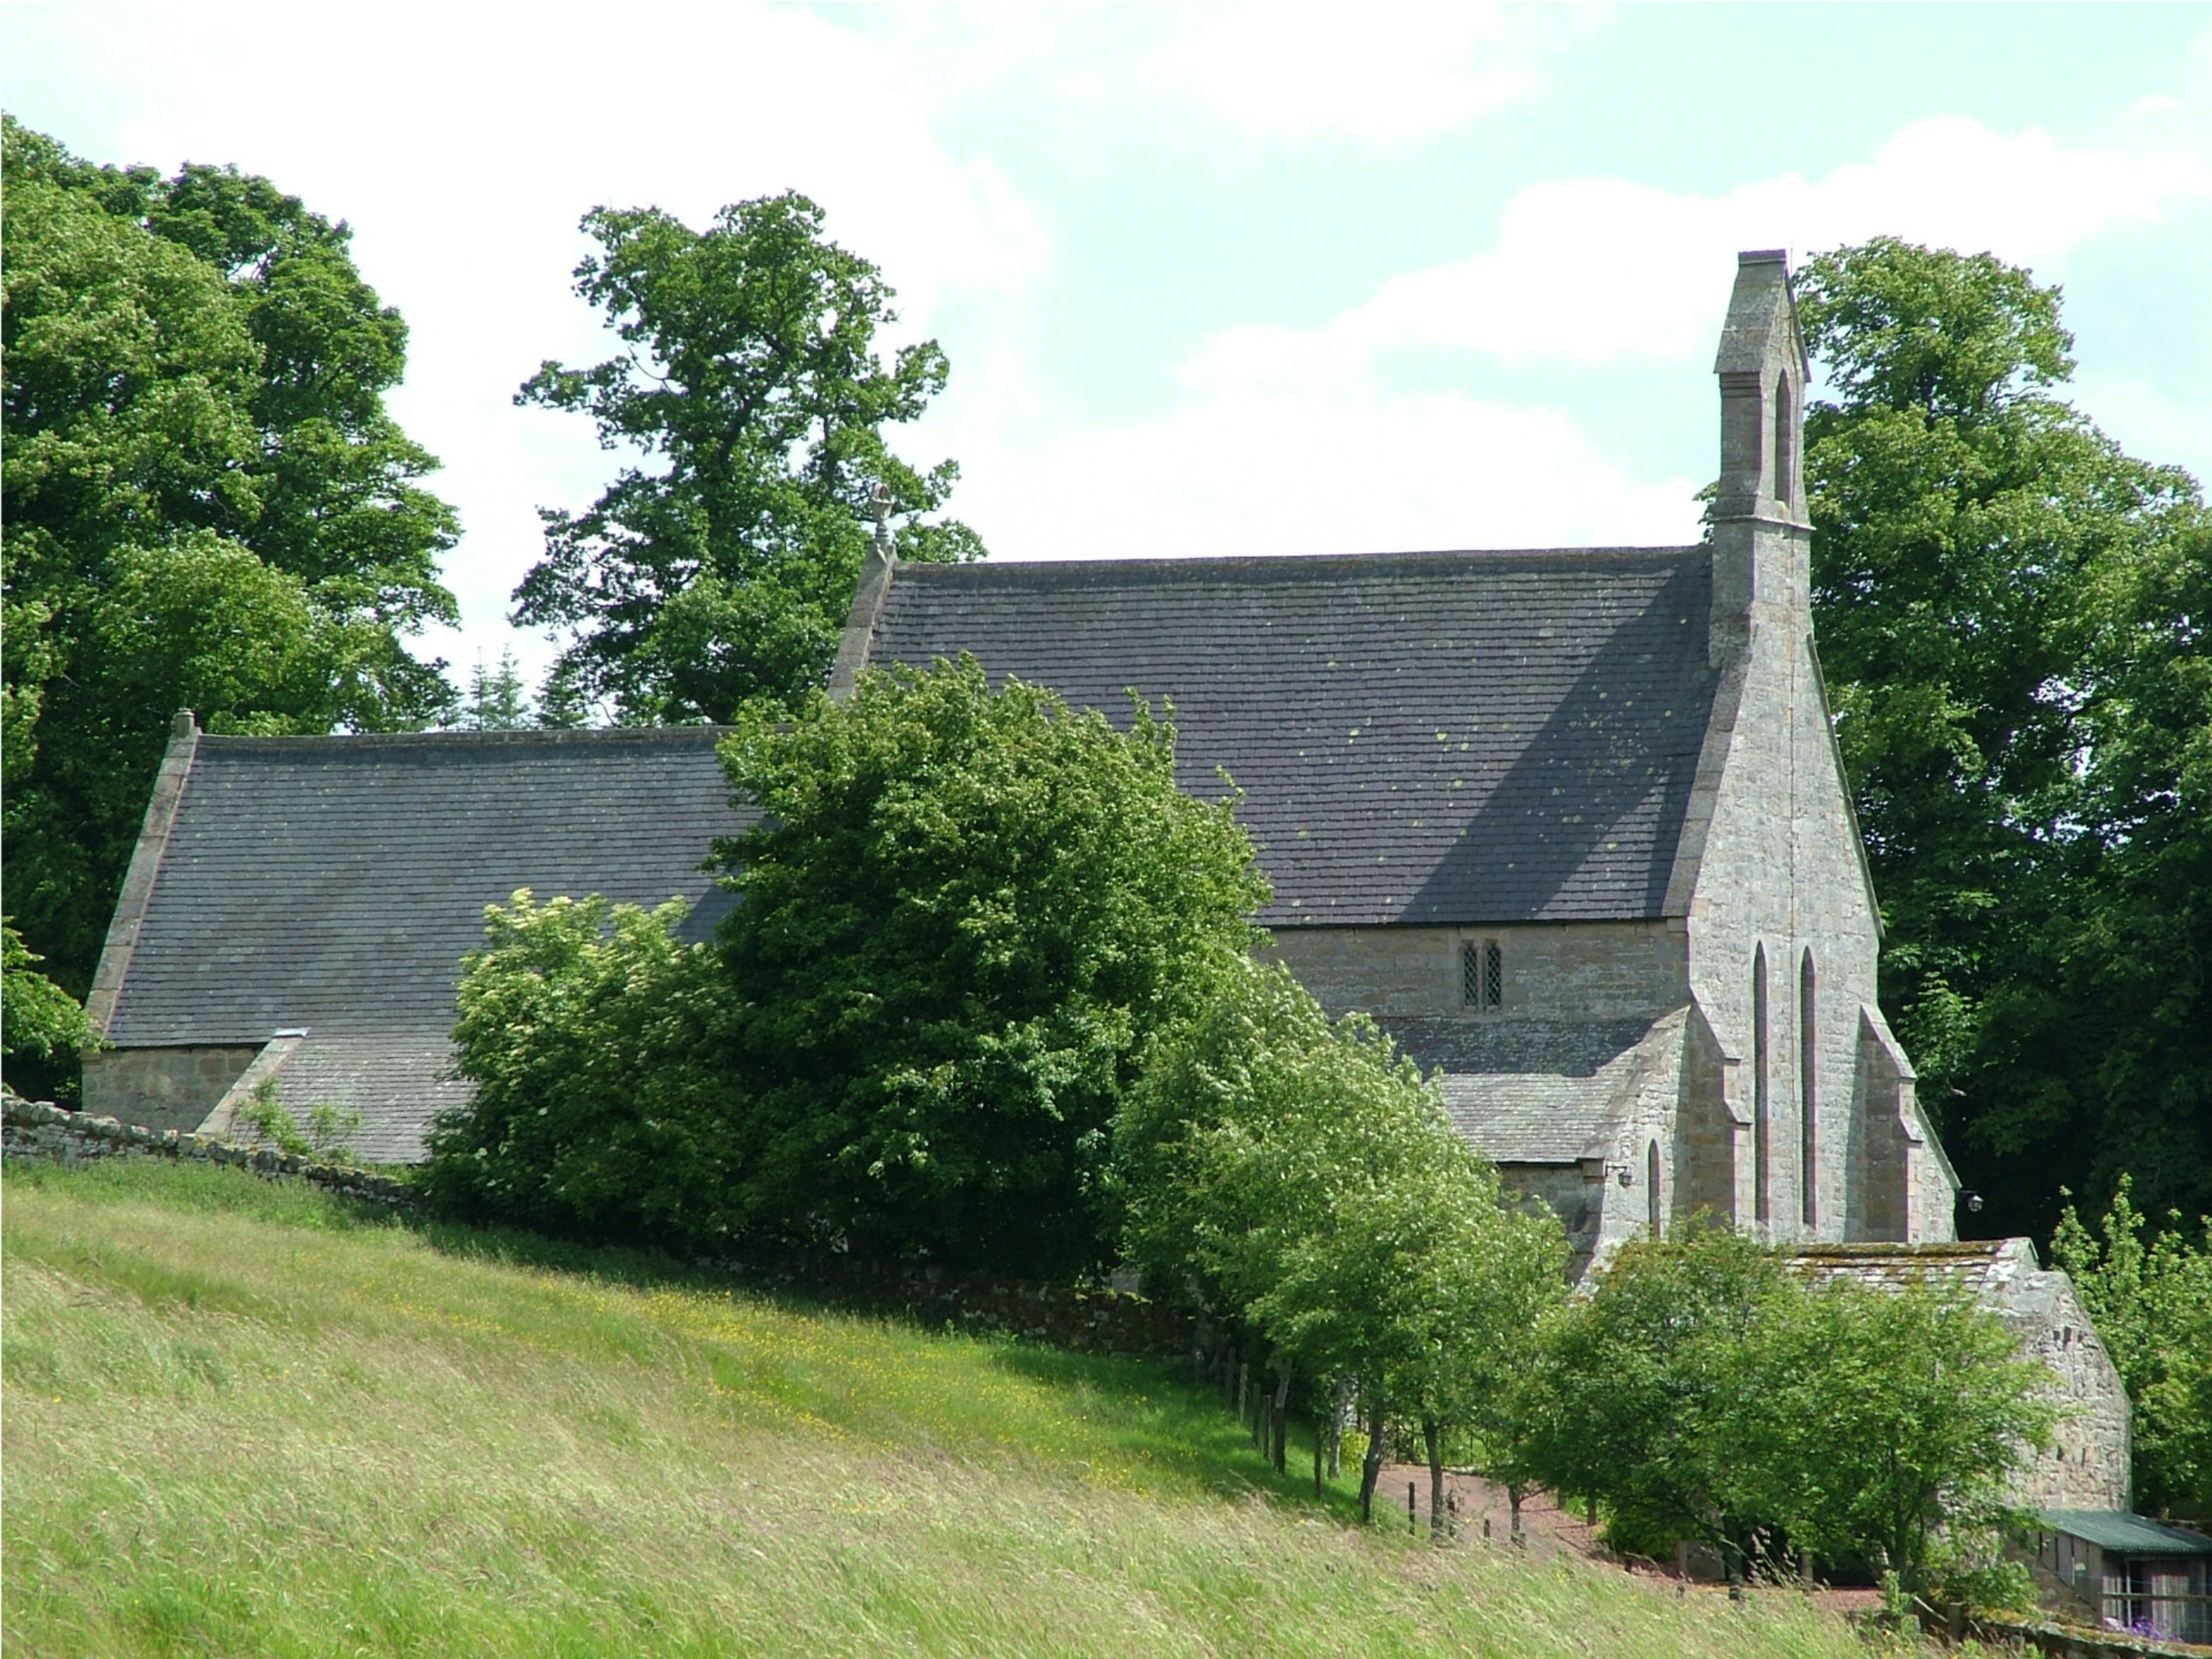
tree, farm, lawn, house, roof, building, home, cottage, property, church, chapel, garden, place of worship, shrub, farmhouse, estate, northumberland, manor house, rural area, alwinton